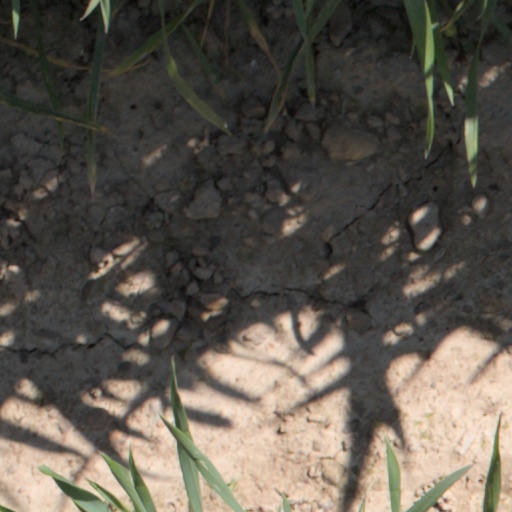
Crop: wheat